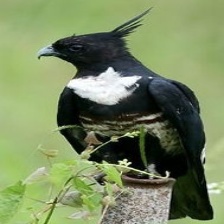
Species: BLACK BAZA
Scientific name: AVICEDA LEUPHOTES